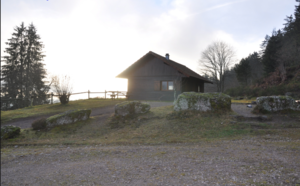
refuge et sommet du Haut de Bélué (Vosges)
Le Haut de Bélué, ou Bélué, est un sommet secondaire du massif des Vosges culminant à 868 m d'altitude sur la commune de Rupt-sur-Moselle dans le département des Vosges en région Grand Est.